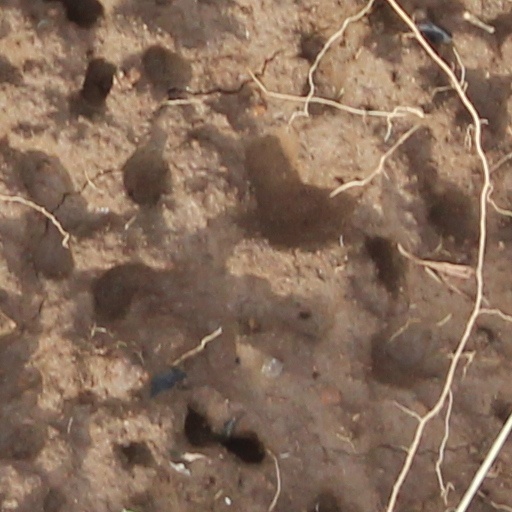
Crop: wheat